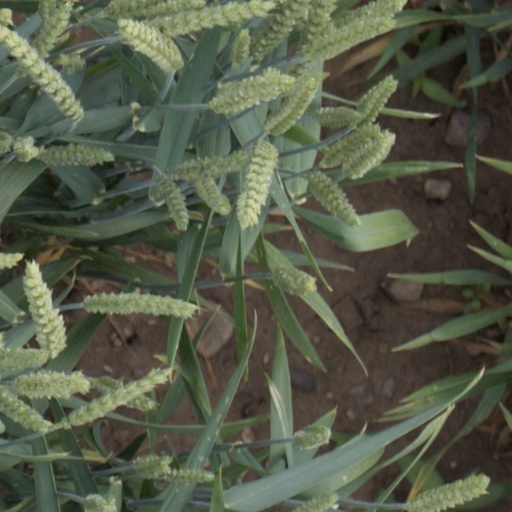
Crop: wheat